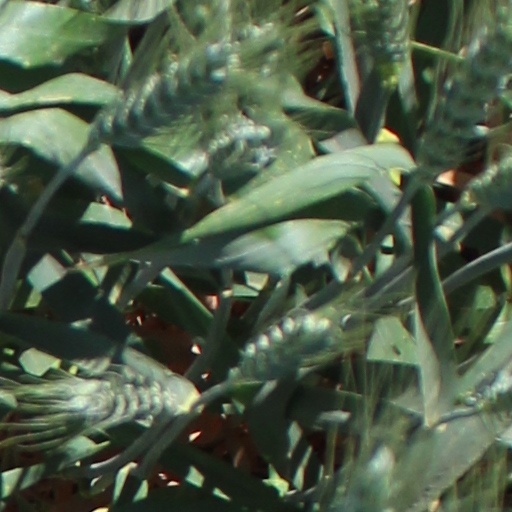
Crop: wheat